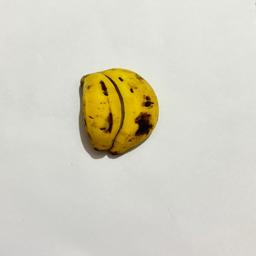
Banana variety: Sabri Kola